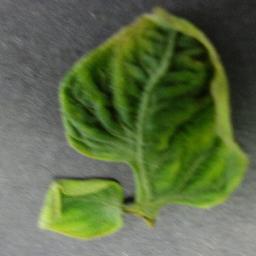
Label: Tomato___Tomato_Yellow_Leaf_Curl_Virus